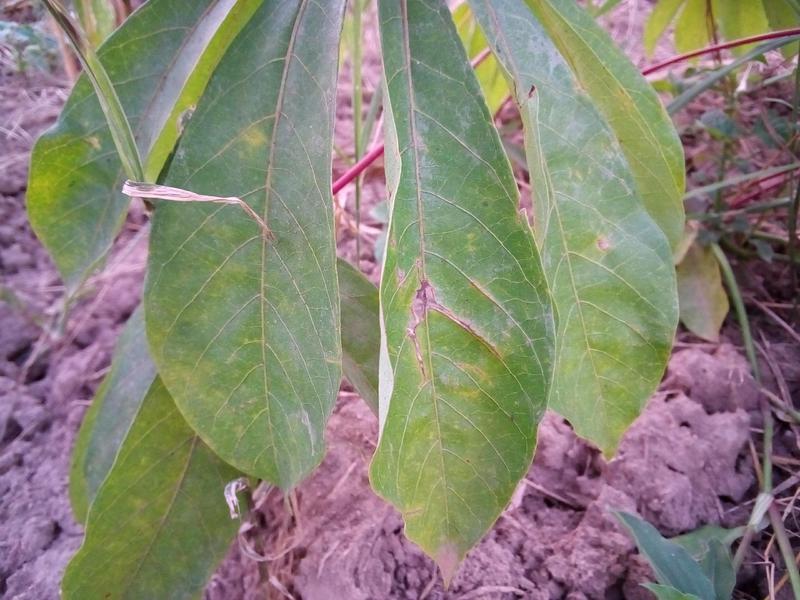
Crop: cassava
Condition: healthy